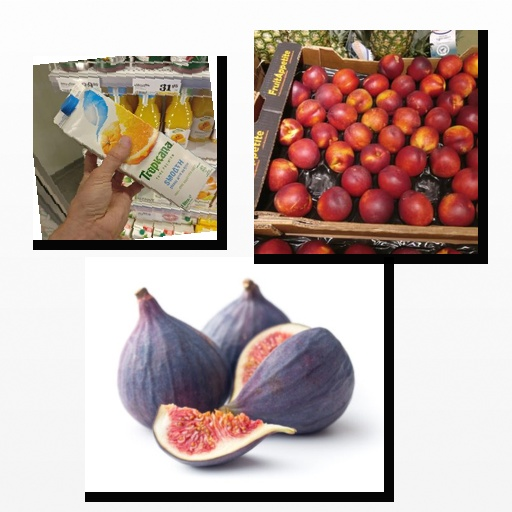
Food items: fig, mixed_juice, nectarine